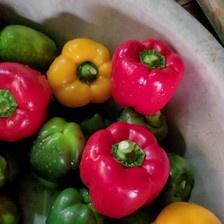
Label: capsicum